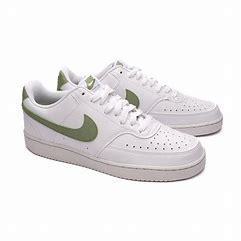
Brand: Nike
Model: Court Vision Next Nature